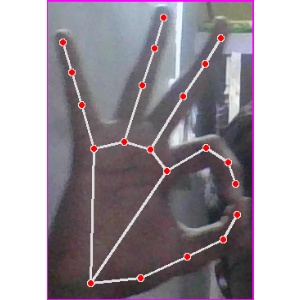
अक्षर: ण